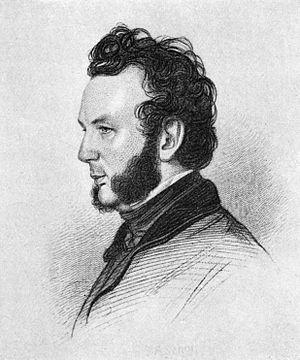
John Godfrey Saxe est un poète et satiriste américain surtout connu pour sa traduction et diffusion en Occident de la parabole des « aveugles et de l'éléphant » originaire de la tradition Jaïn. Il publia de nombreux poèmes dans Harper's Magazine et à The Atlantic.